Cedric Jacquemyn

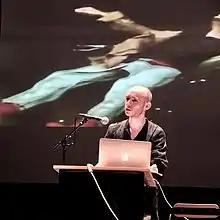

Cedric Jacquemyn (born 8 December 1987) is a Belgian fashion designer and alumnus of the Royal Academy of Fine Arts Antwerp. His style is focused on craftsmanship and said to be "darkly romantic". Cedric Jacquemyn has a conceptual approach, his collections are influenced by history and politics. His work is distinguished by skill and craftsmanship. He experiments with different materials, such as horse leather and copper.